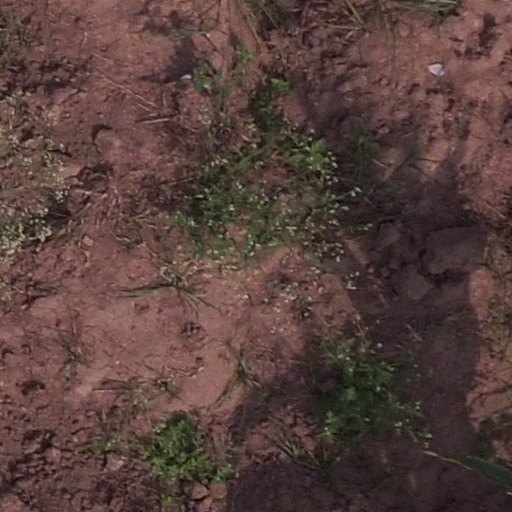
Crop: maize; corn